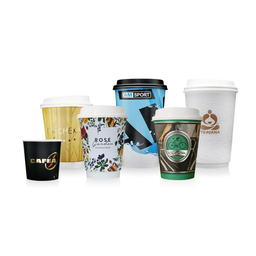
Label: paper